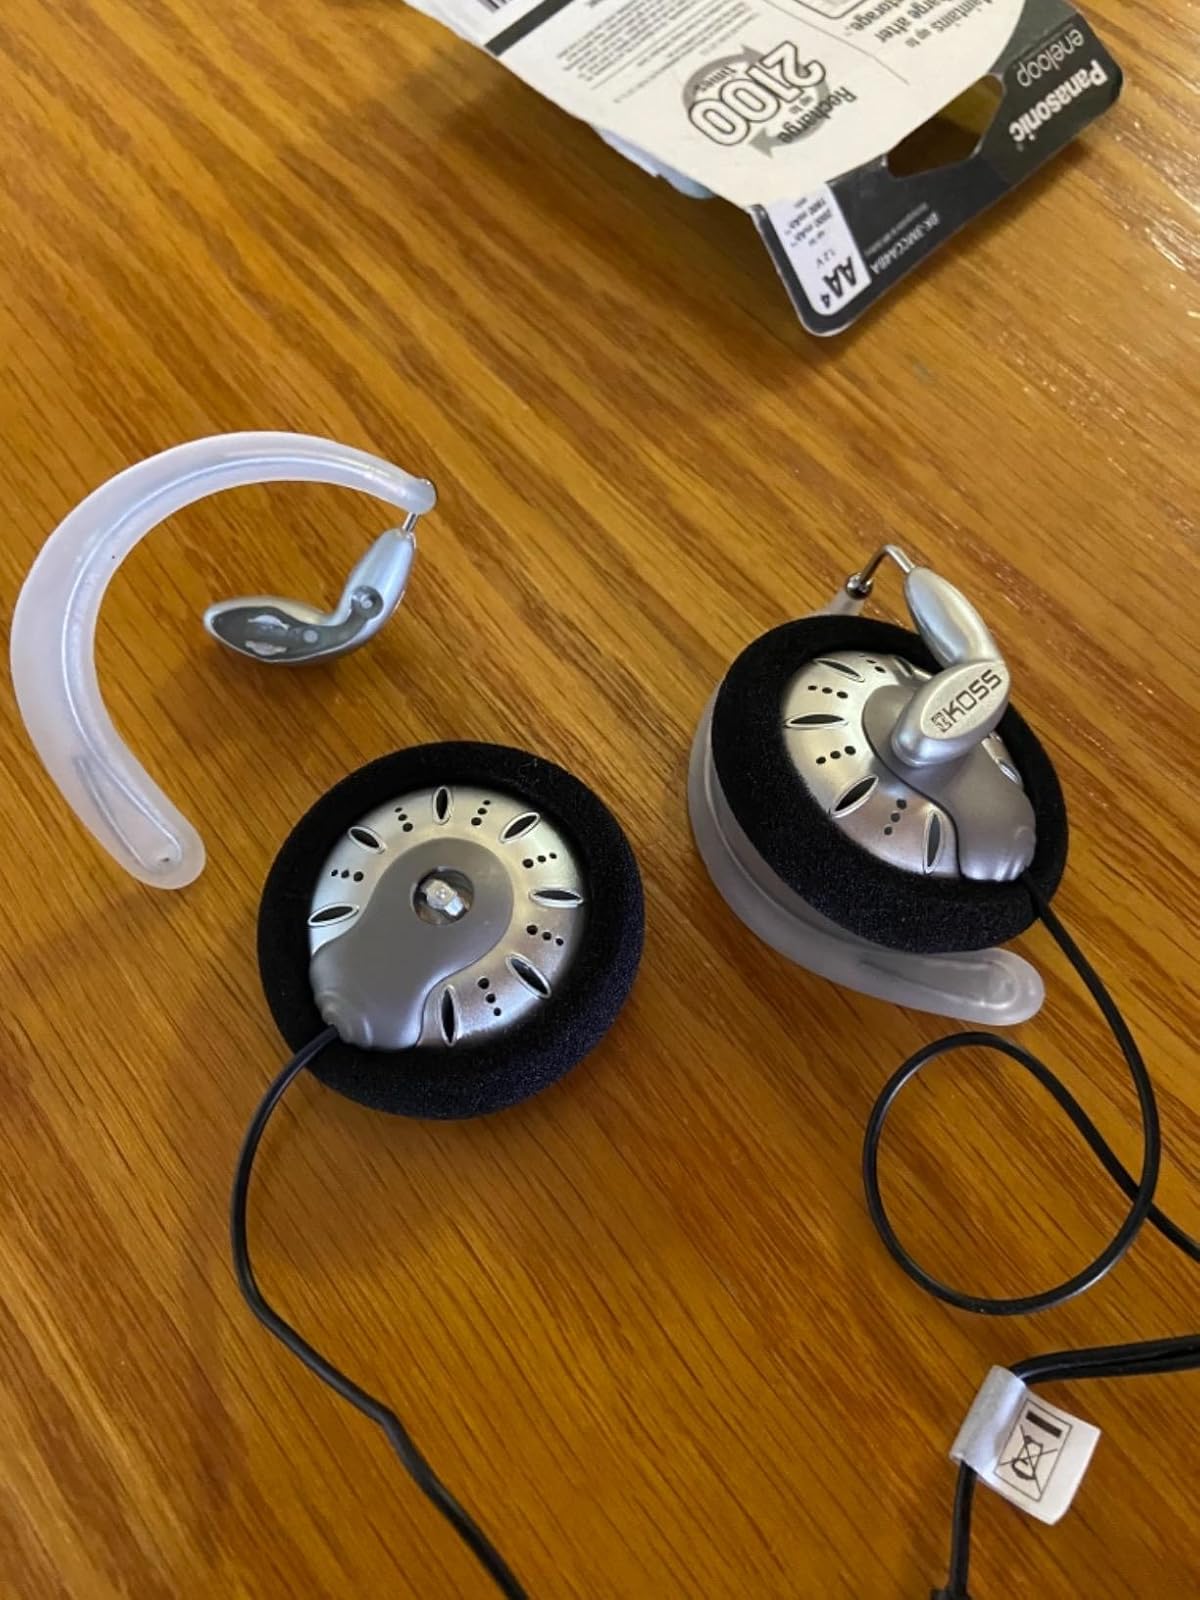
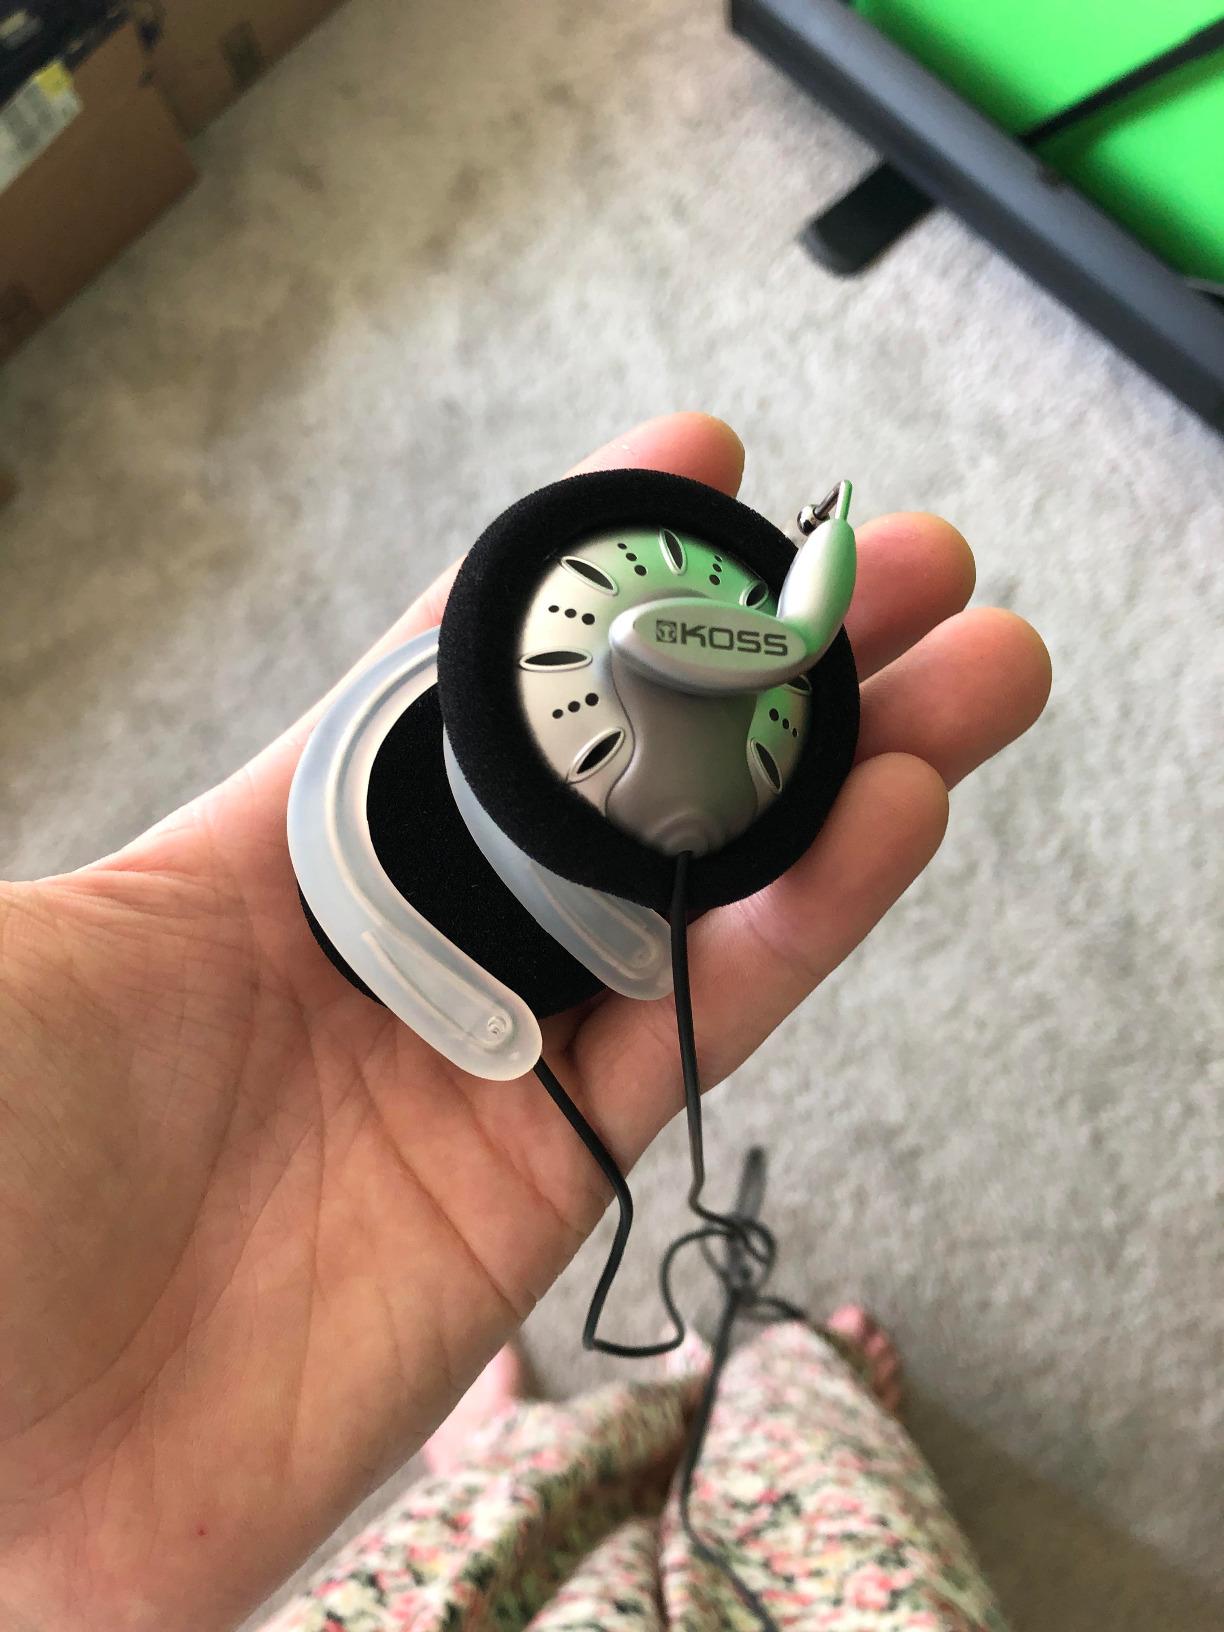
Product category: headphones
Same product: yes